Describe the emotion expressed in this image:  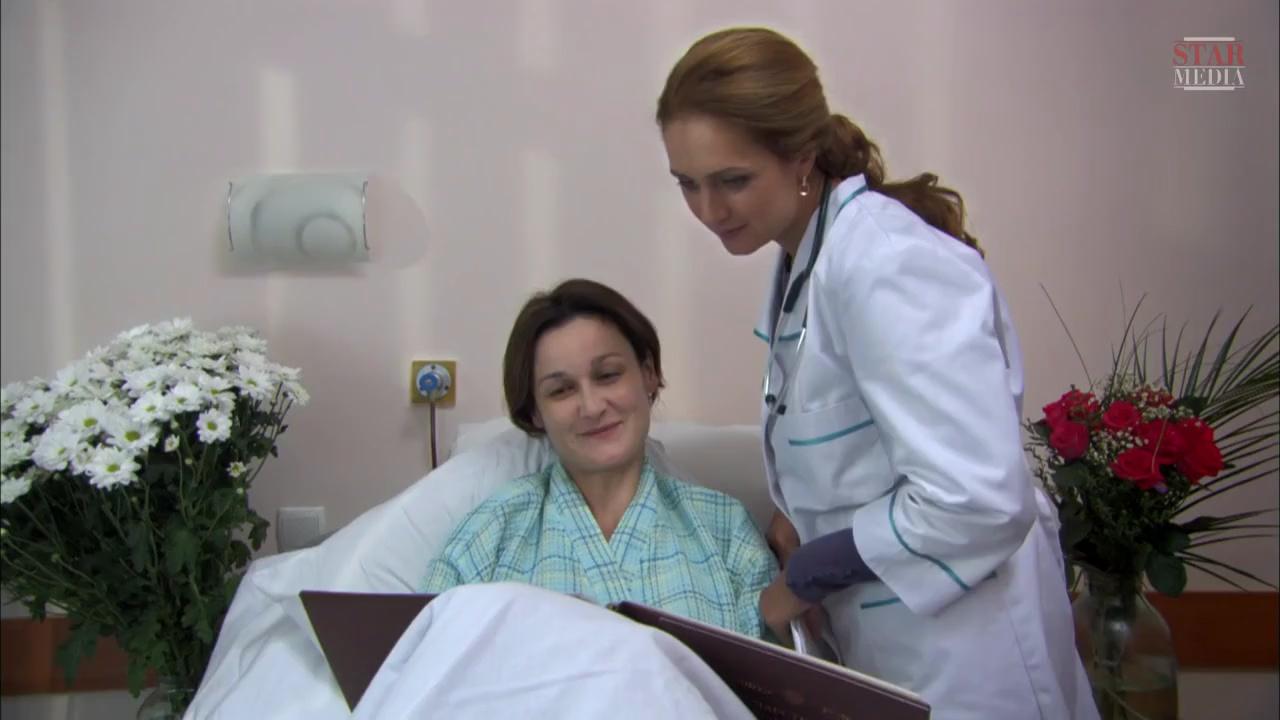
This person displays Fear, valence and arousal with high intensity.